Kamianets-Podilskyi Castle

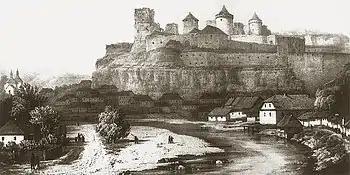
An old lithograph depicting the castle walls with a settlement underneath, which still exists today

During the mid-14th to mid-15th centuries, Kamianets-Podilskyi Castle was located on one of the main frontiers of the Polish–Lithuanian Commonwealth. From 1434 until its annexation by the Russian Empire in 1793, the castle played a major role in the defense against the oncoming Cossack, Ottoman, and Tatar invasions; from the 15th through 17th centuries, the castle was attacked by Tatar hordes a total of 51 times. The Tatar invasions of 1448, 1451, 1509, and 1528, as well as the Ottoman siege of 1533, caused damage to both the castle and the city but all of these invasions were successfully repelled.